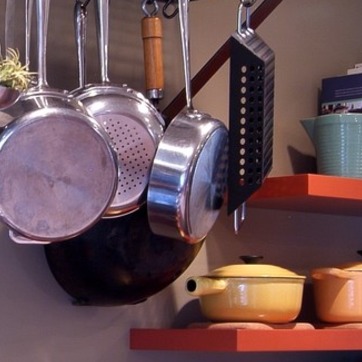
Material: metal